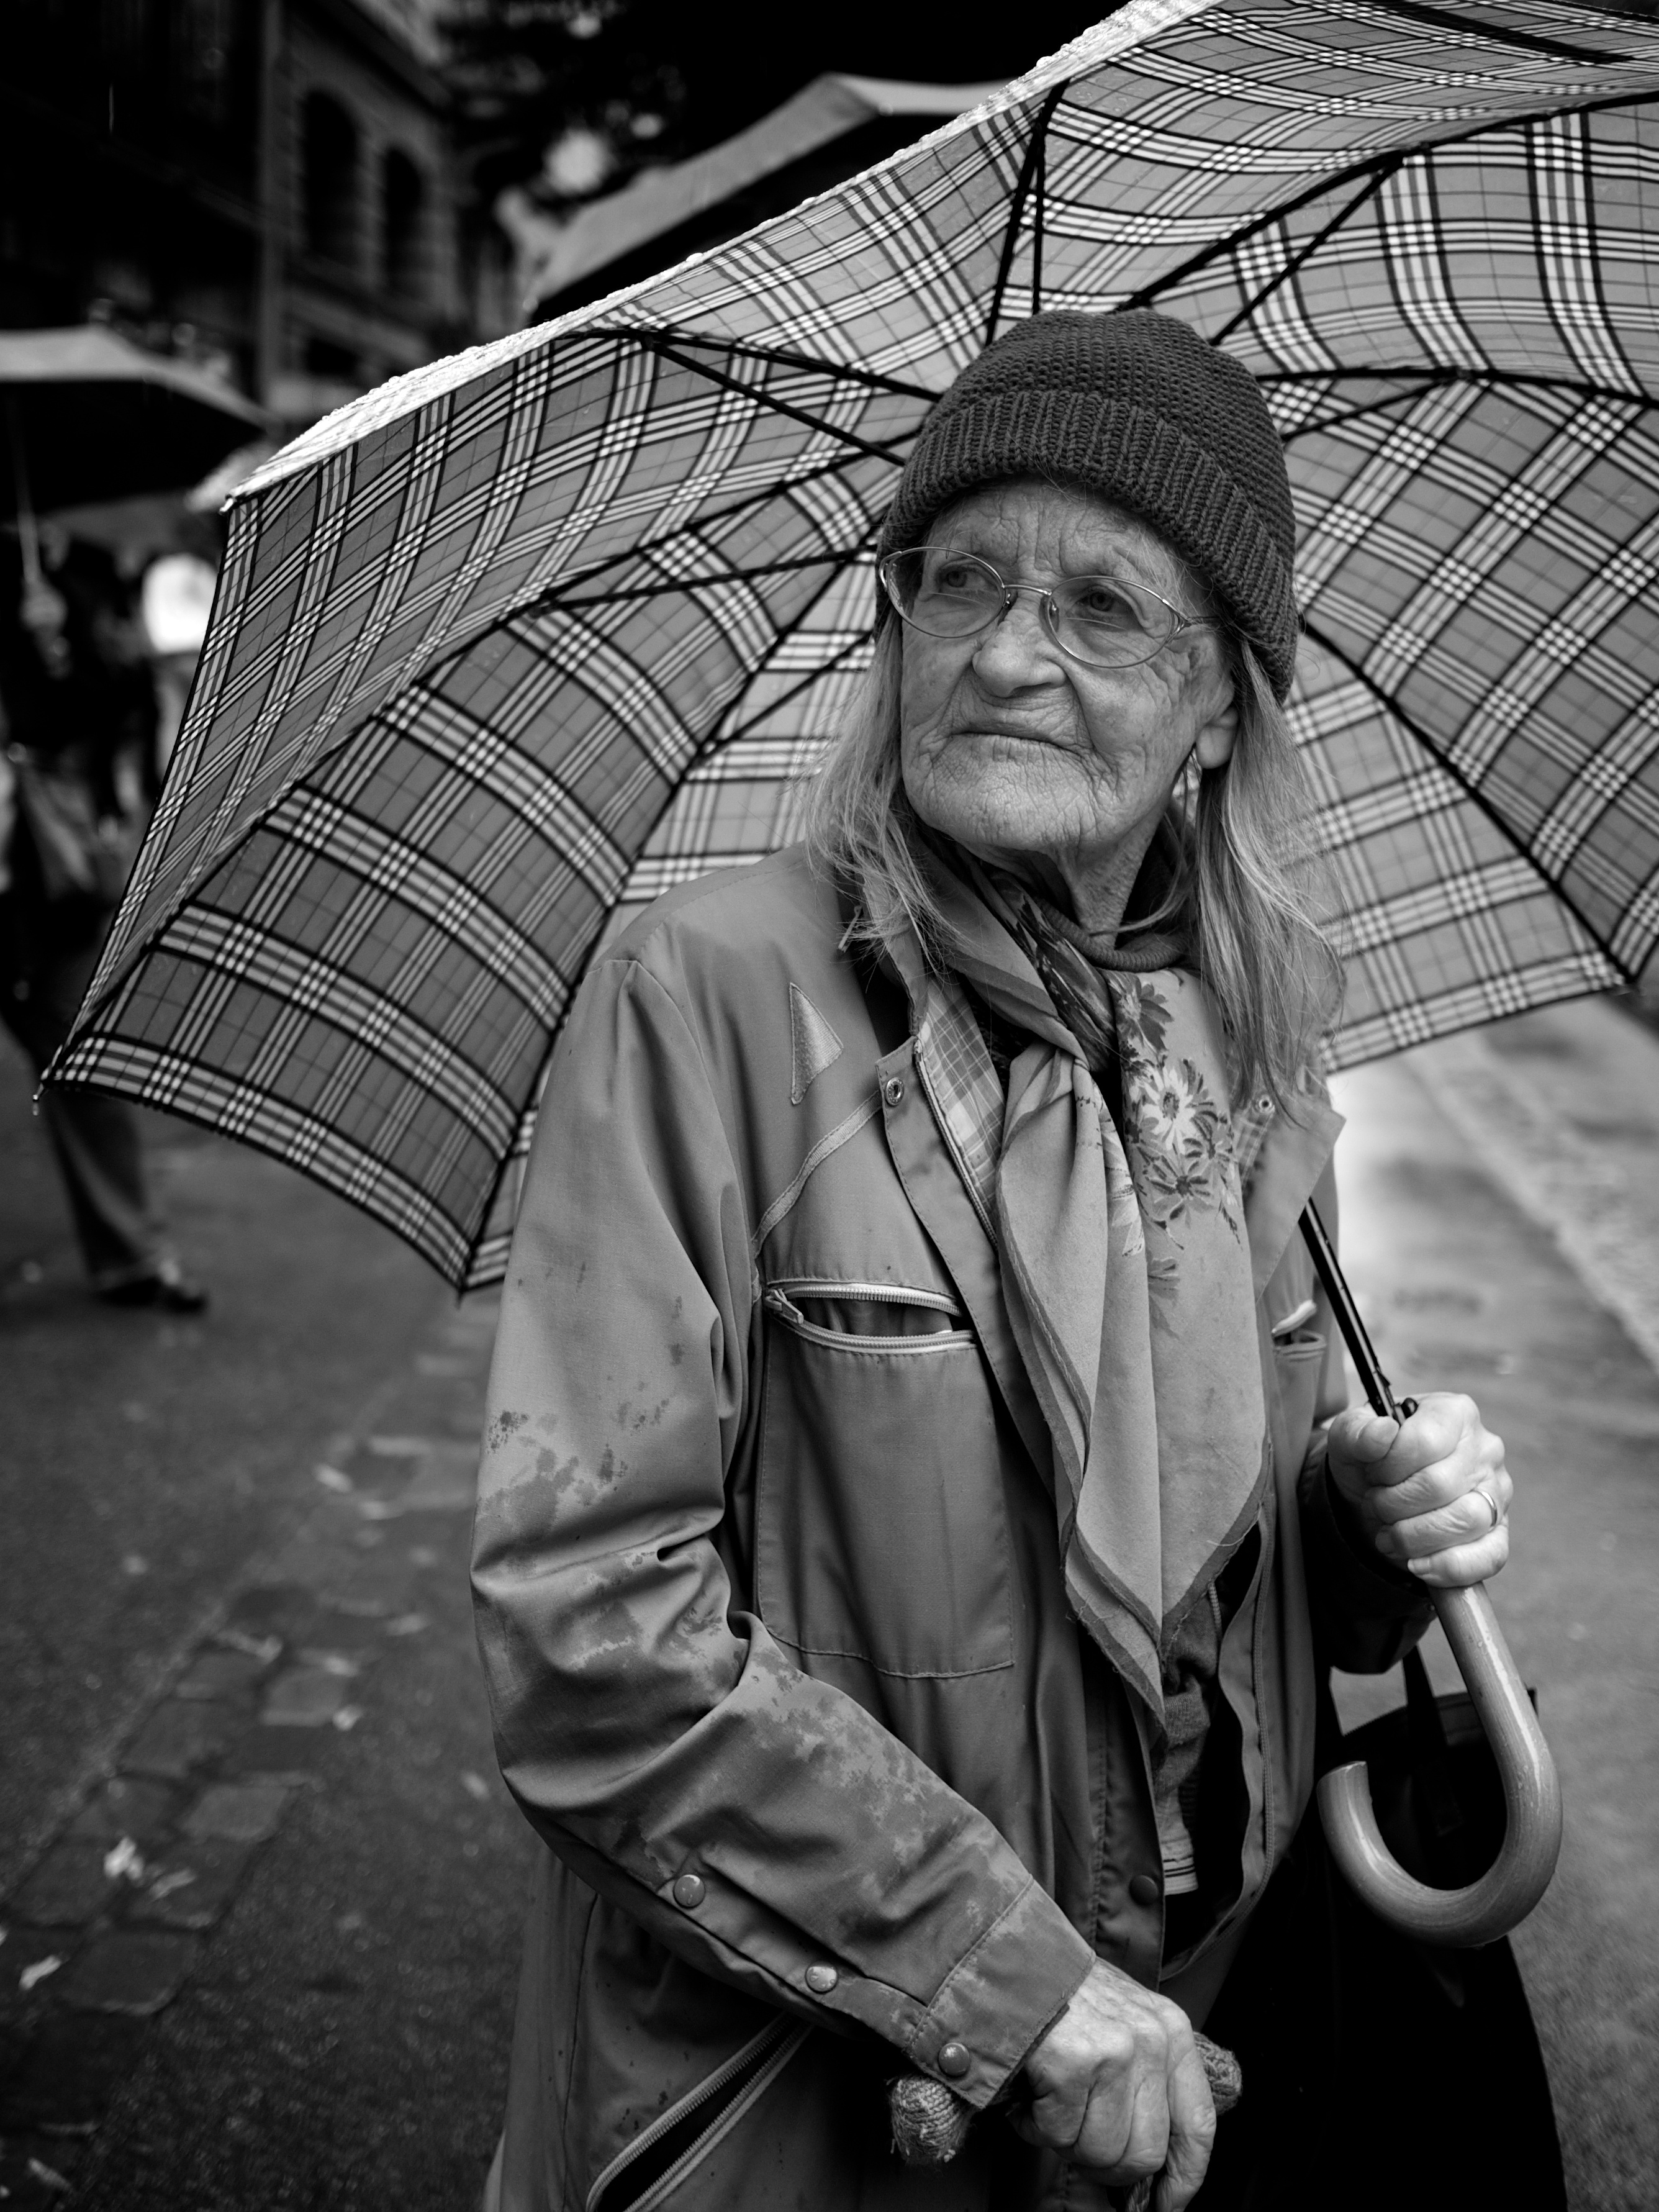
black and white, white, street, photography, ebook, portrait, training, clothing, black, monochrome, streetphotography, flickr, thomas, video, olympus, photograph, omd, fuji, leica, monochrom, leuthard, hcb, thomasleuthard, streettogs, monochrome photography, film noir